Eglisau–Neuhausen line

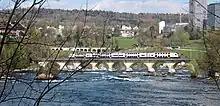
The Eglisau–Neuhausen line in background and the Rheinfall line with a train

Shortly after the site of Altenburg-Rheinau station, the line passes back into Switzerland, although this time in the canton of Schaffhausen, and reverts to single track again. After passing through the Fischerhölzli tunnel, the line emerges high on the hillside above the Rhine and the famous Rhine Falls. On this stretch of line lies the Neuhausen Rheinfall station, which was opened in 2015 and is linked to the area around the falls by a combination of bridges and lifts.